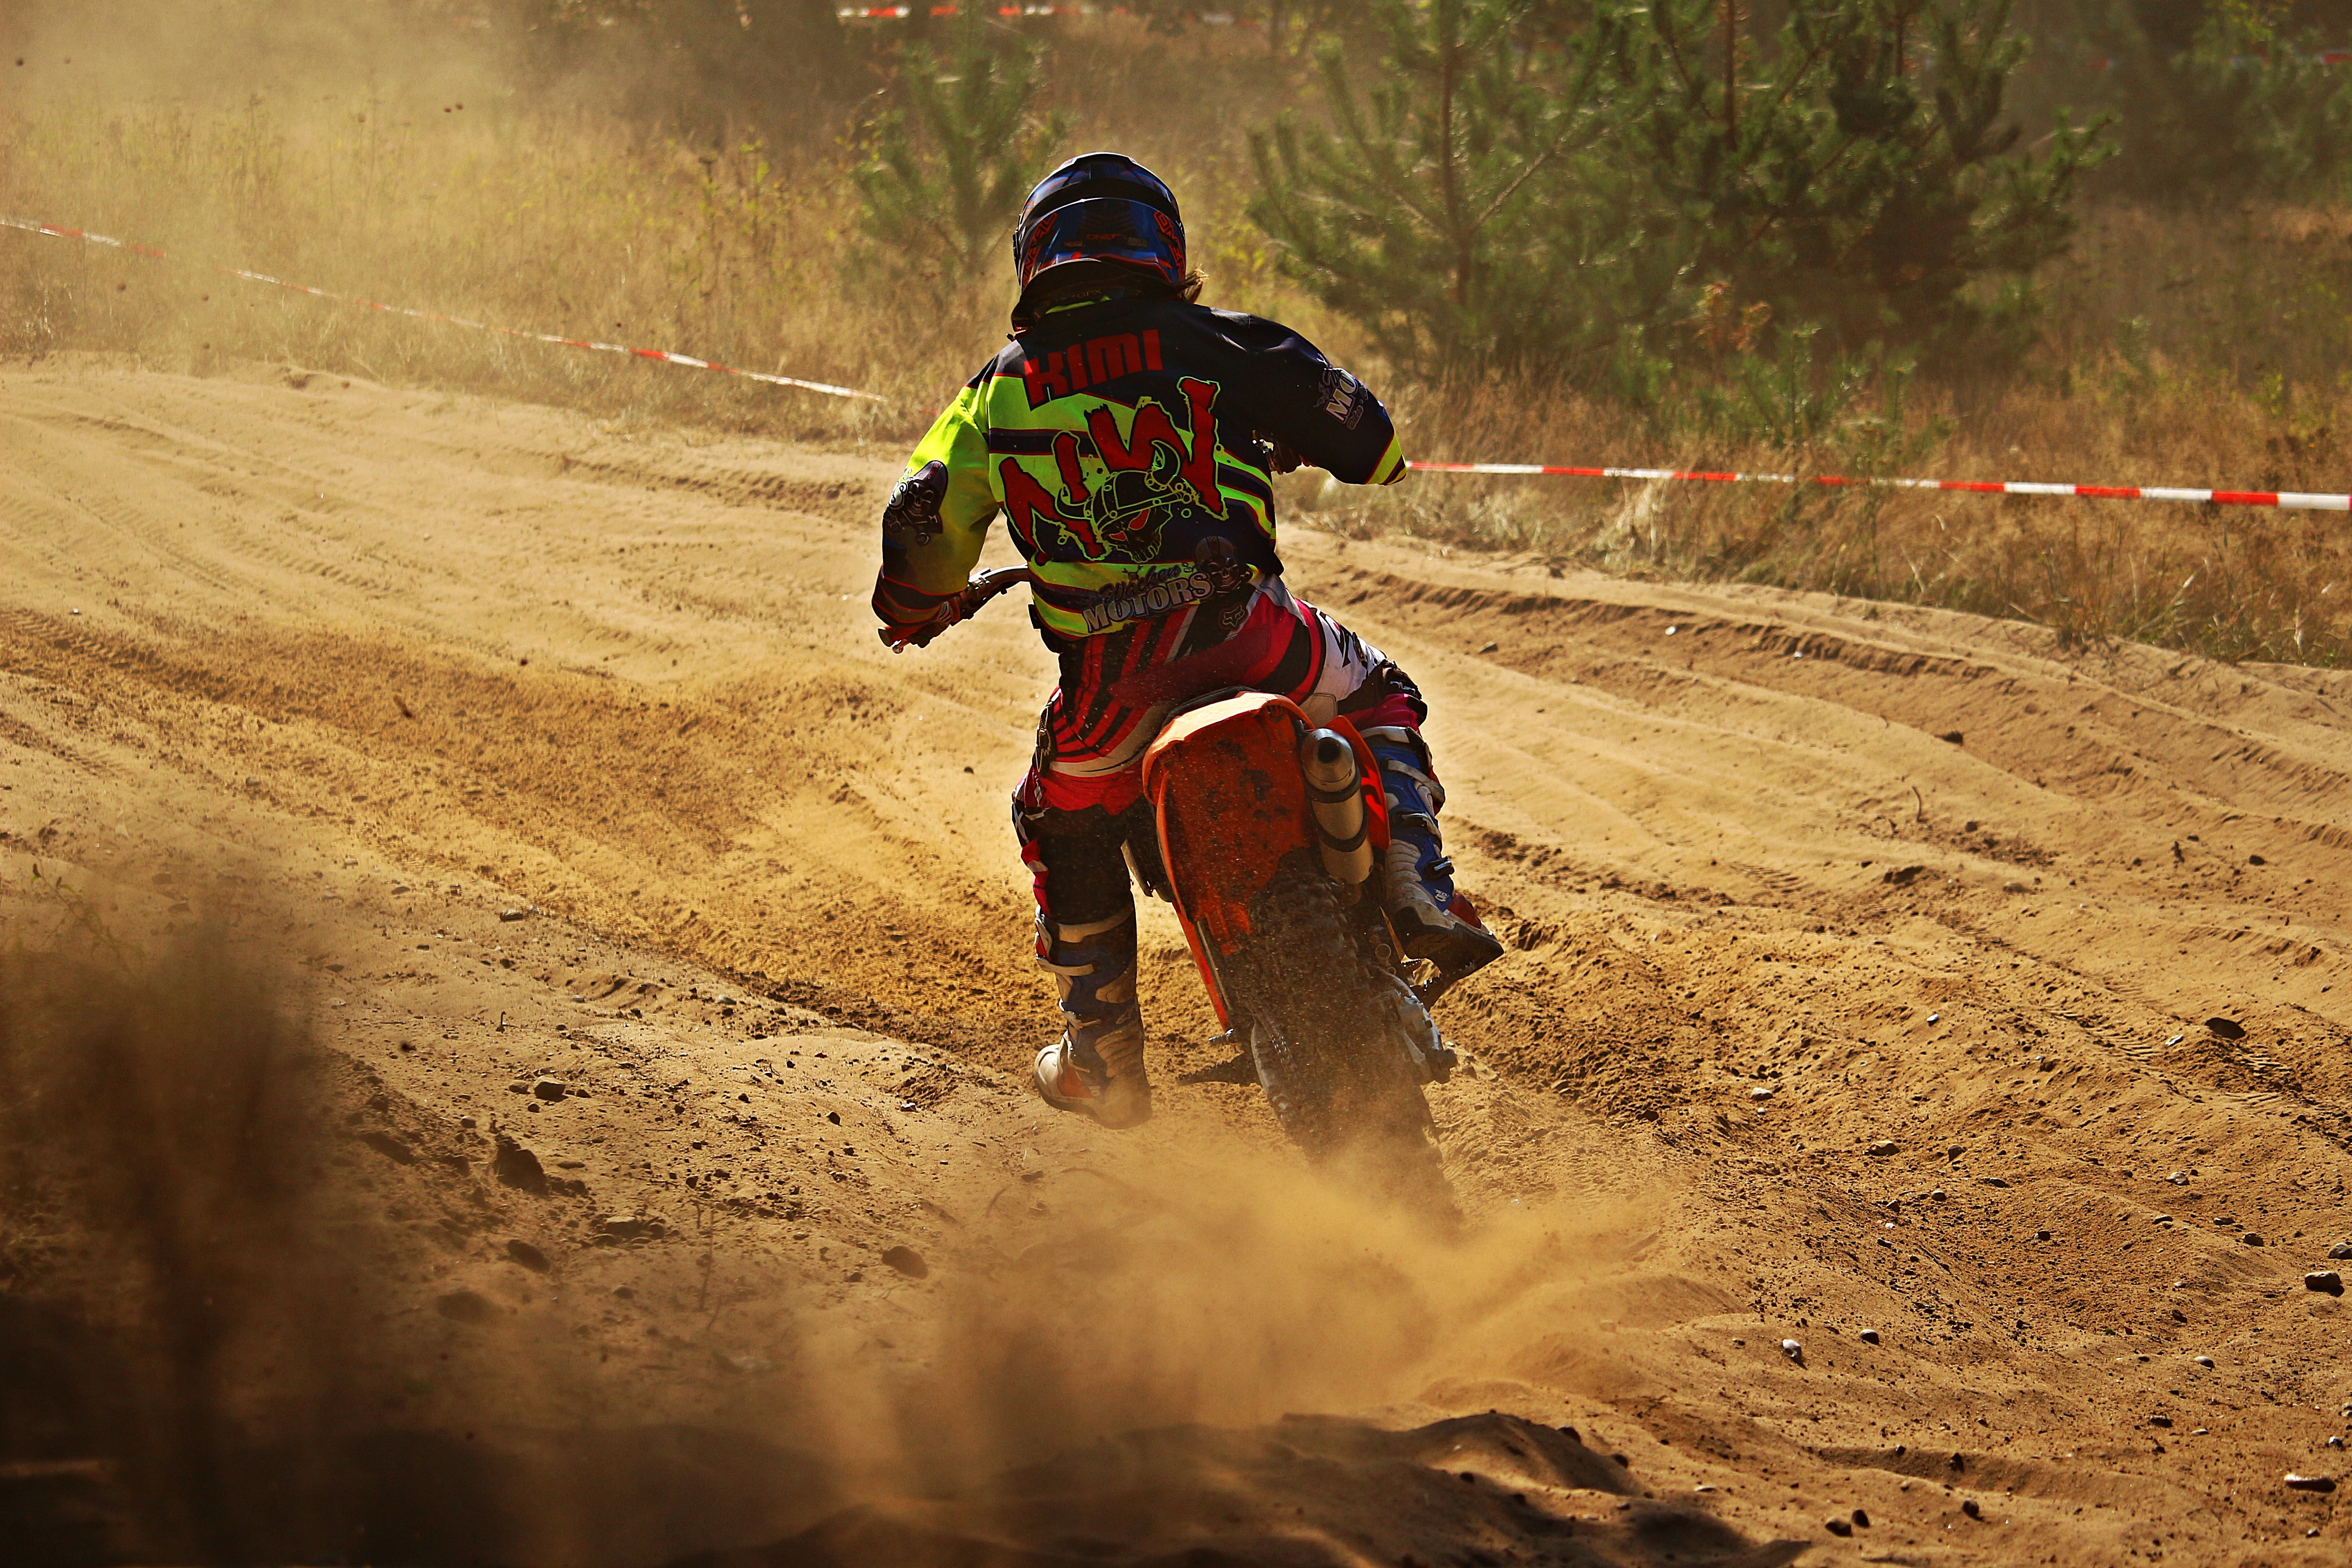
sand, motorcycle, mud, motocross, soil, dust, cross, extreme sport, race, sports, racing, motorsport, screenshot, enduro, motocross ride, motorcycle sport, motorcycle racing, off roading, endurocross